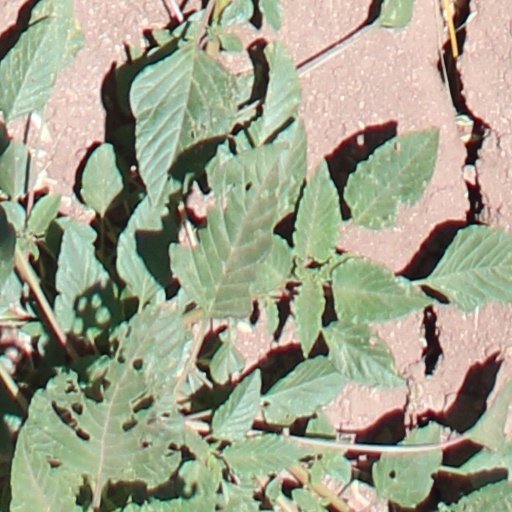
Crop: wheat